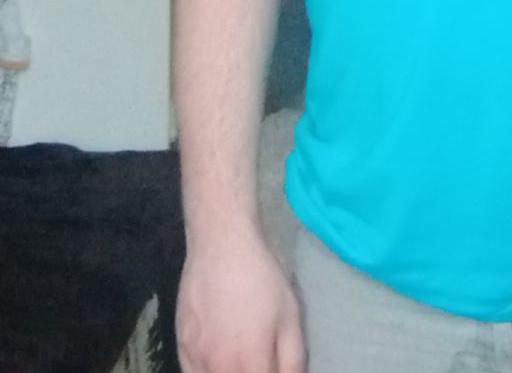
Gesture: no_gesture